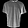
Label: T - shirt / top